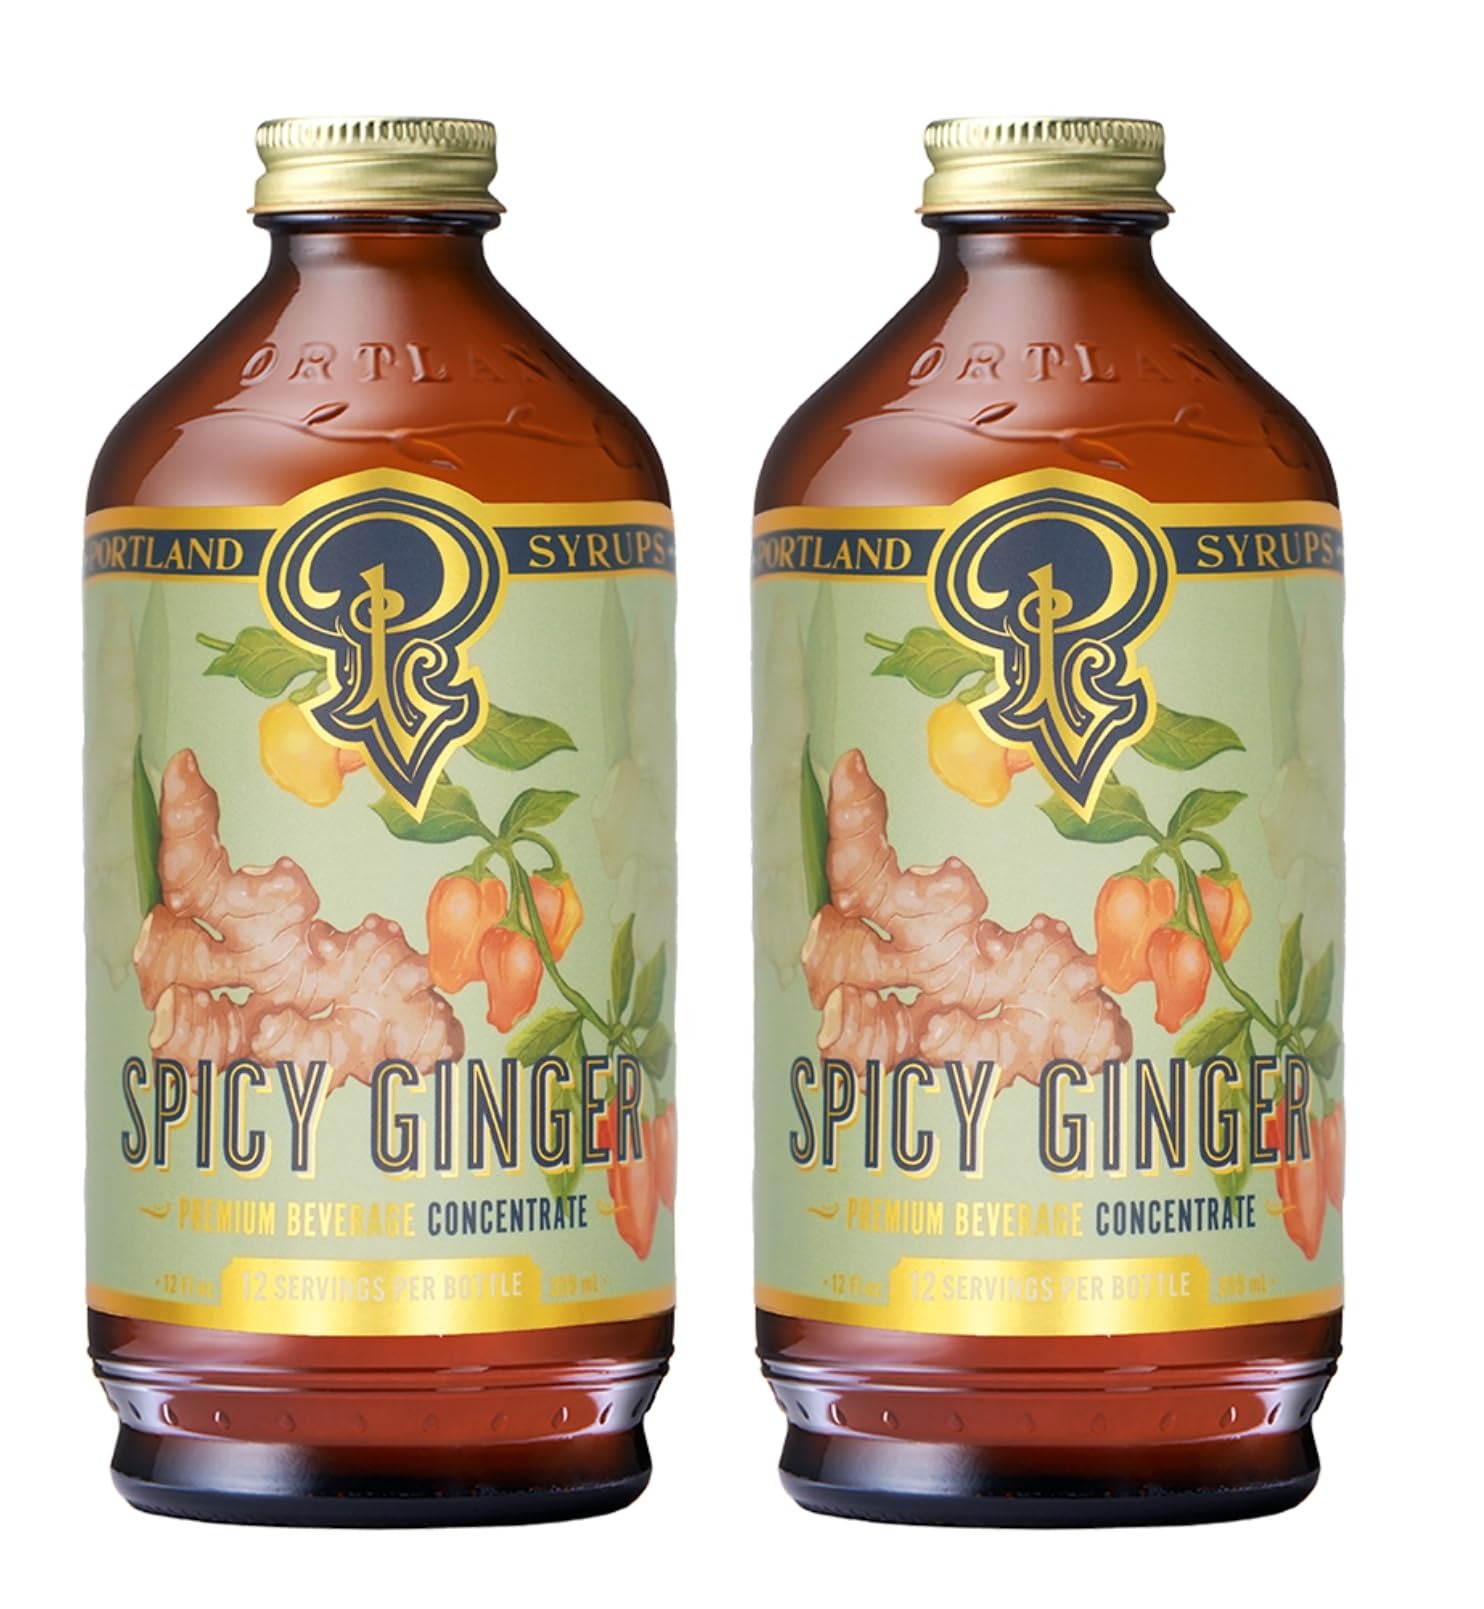
Item Name: Portland Syrups Spicy Ginger Syrup - Extra Spicy Heat and Fresh Ginger Flavor - Premium Beverage Concentrate for Cocktails, Mocktails, Tea, and More - 12 oz with 24 Servings (Pack of 2)
Bullet Point 1: 🌶️ Extra Spicy Heat: Immerse yourself in the fiery kick of our Spicy Ginger Syrup. Infused with fresh habanero and serrano chilies, it's an intense flavor experience that adds a bold and spicy dimension to your favorite cocktails and mocktails.
Bullet Point 2: 🌶️ Rich Ginger Goodness: Indulge in mounds of fresh whole ginger, meticulously brewed to perfection. Our syrup delivers a rich, authentic ginger flavor that captivates your palate and enhances the complexity of your beverages.
Bullet Point 3: 🌶️ Enchanting Basil Twist: Elevate your drinks with an enchanting twist of fresh basil. The combination of basil, ginger, and spicy chilies creates a harmonious blend that's both intriguing and delightful.
Bullet Point 4: 🌶️ Premium Hand-Brewed Craftsmanship: Experience the premium quality of a small-batch syrup handcrafted in Oregon. Carefully selected whole ingredients and natural sweeteners ensure a superior flavor profile, with 40% less sugar than typical mixers.
Bullet Point 5: 🌶️ Versatile Mixology: Unleash your creativity in mixology. Pairs exceptionally well with vodka, gin, bourbon, or tequila. Whether crafting unique cocktails or refreshing sodas, our Spicy Ginger Syrup is the perfect addition to your beverage repertoire.
Product Description: Ignite your senses with Portland Syrups Spicy Ginger Syrup, a bold infusion of extra spicy heat and rich ginger goodness. Crafted by hand in Oregon, this small-batch syrup is designed to elevate your cocktail and mocktail experience with a tantalizing blend of flavors. Immerse yourself in the fiery kick of our Spicy Ginger Syrup, intensified by the presence of fresh habanero and serrano chilies. This extra spicy heat adds a bold and invigorating dimension to your favorite beverages, creating a unique flavor profile that sets it apart. Indulge in the richness of mounds of fresh whole ginger, meticulously brewed to perfection. The syrup delivers an authentic ginger flavor that captivates your palate, creating a sensory journey with each sip. An enchanting twist of fresh basil adds a harmonious layer, enhancing the complexity and delight of your drinks. Experience the premium craftsmanship of a small-batch syrup, handcrafted with seasonally-selected whole ingredients and natural sweeteners. Our syrups feature 40% less sugar than typical mixers, ensuring a superior flavor profile that elevates your mixology creations. Versatile in its application, the Spicy Ginger Syrup pairs exceptionally well with vodka, gin, bourbon, or tequila. Whether you're crafting unique cocktails or refreshing sodas, this syrup is the perfect addition to your beverage repertoire. Ignite your creativity and savor the intense, spicy, and rich flavors of Portland Syrups Spicy Ginger Syrup.
Value: 24.0
Unit: Fl Oz

Price: 28